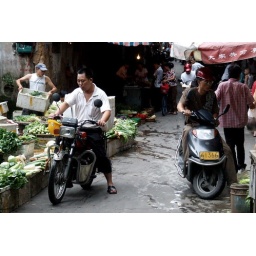
A busy street market in the Xiangqiao district in the center of the city